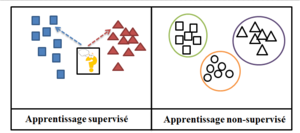
Différence entre les deux types d'apprentissage
Dans le domaine informatique et de l'intelligence artificielle, l'apprentissage non supervisé désigne la situation d'apprentissage automatique où les données ne sont pas étiquetées. Il s'agit donc de découvrir les structures sous-jacentes à ces données non étiquetées. Puisque les données ne sont pas étiquetées, il est impossible à l'algorithme de calculer de façon certaine un score de réussite.